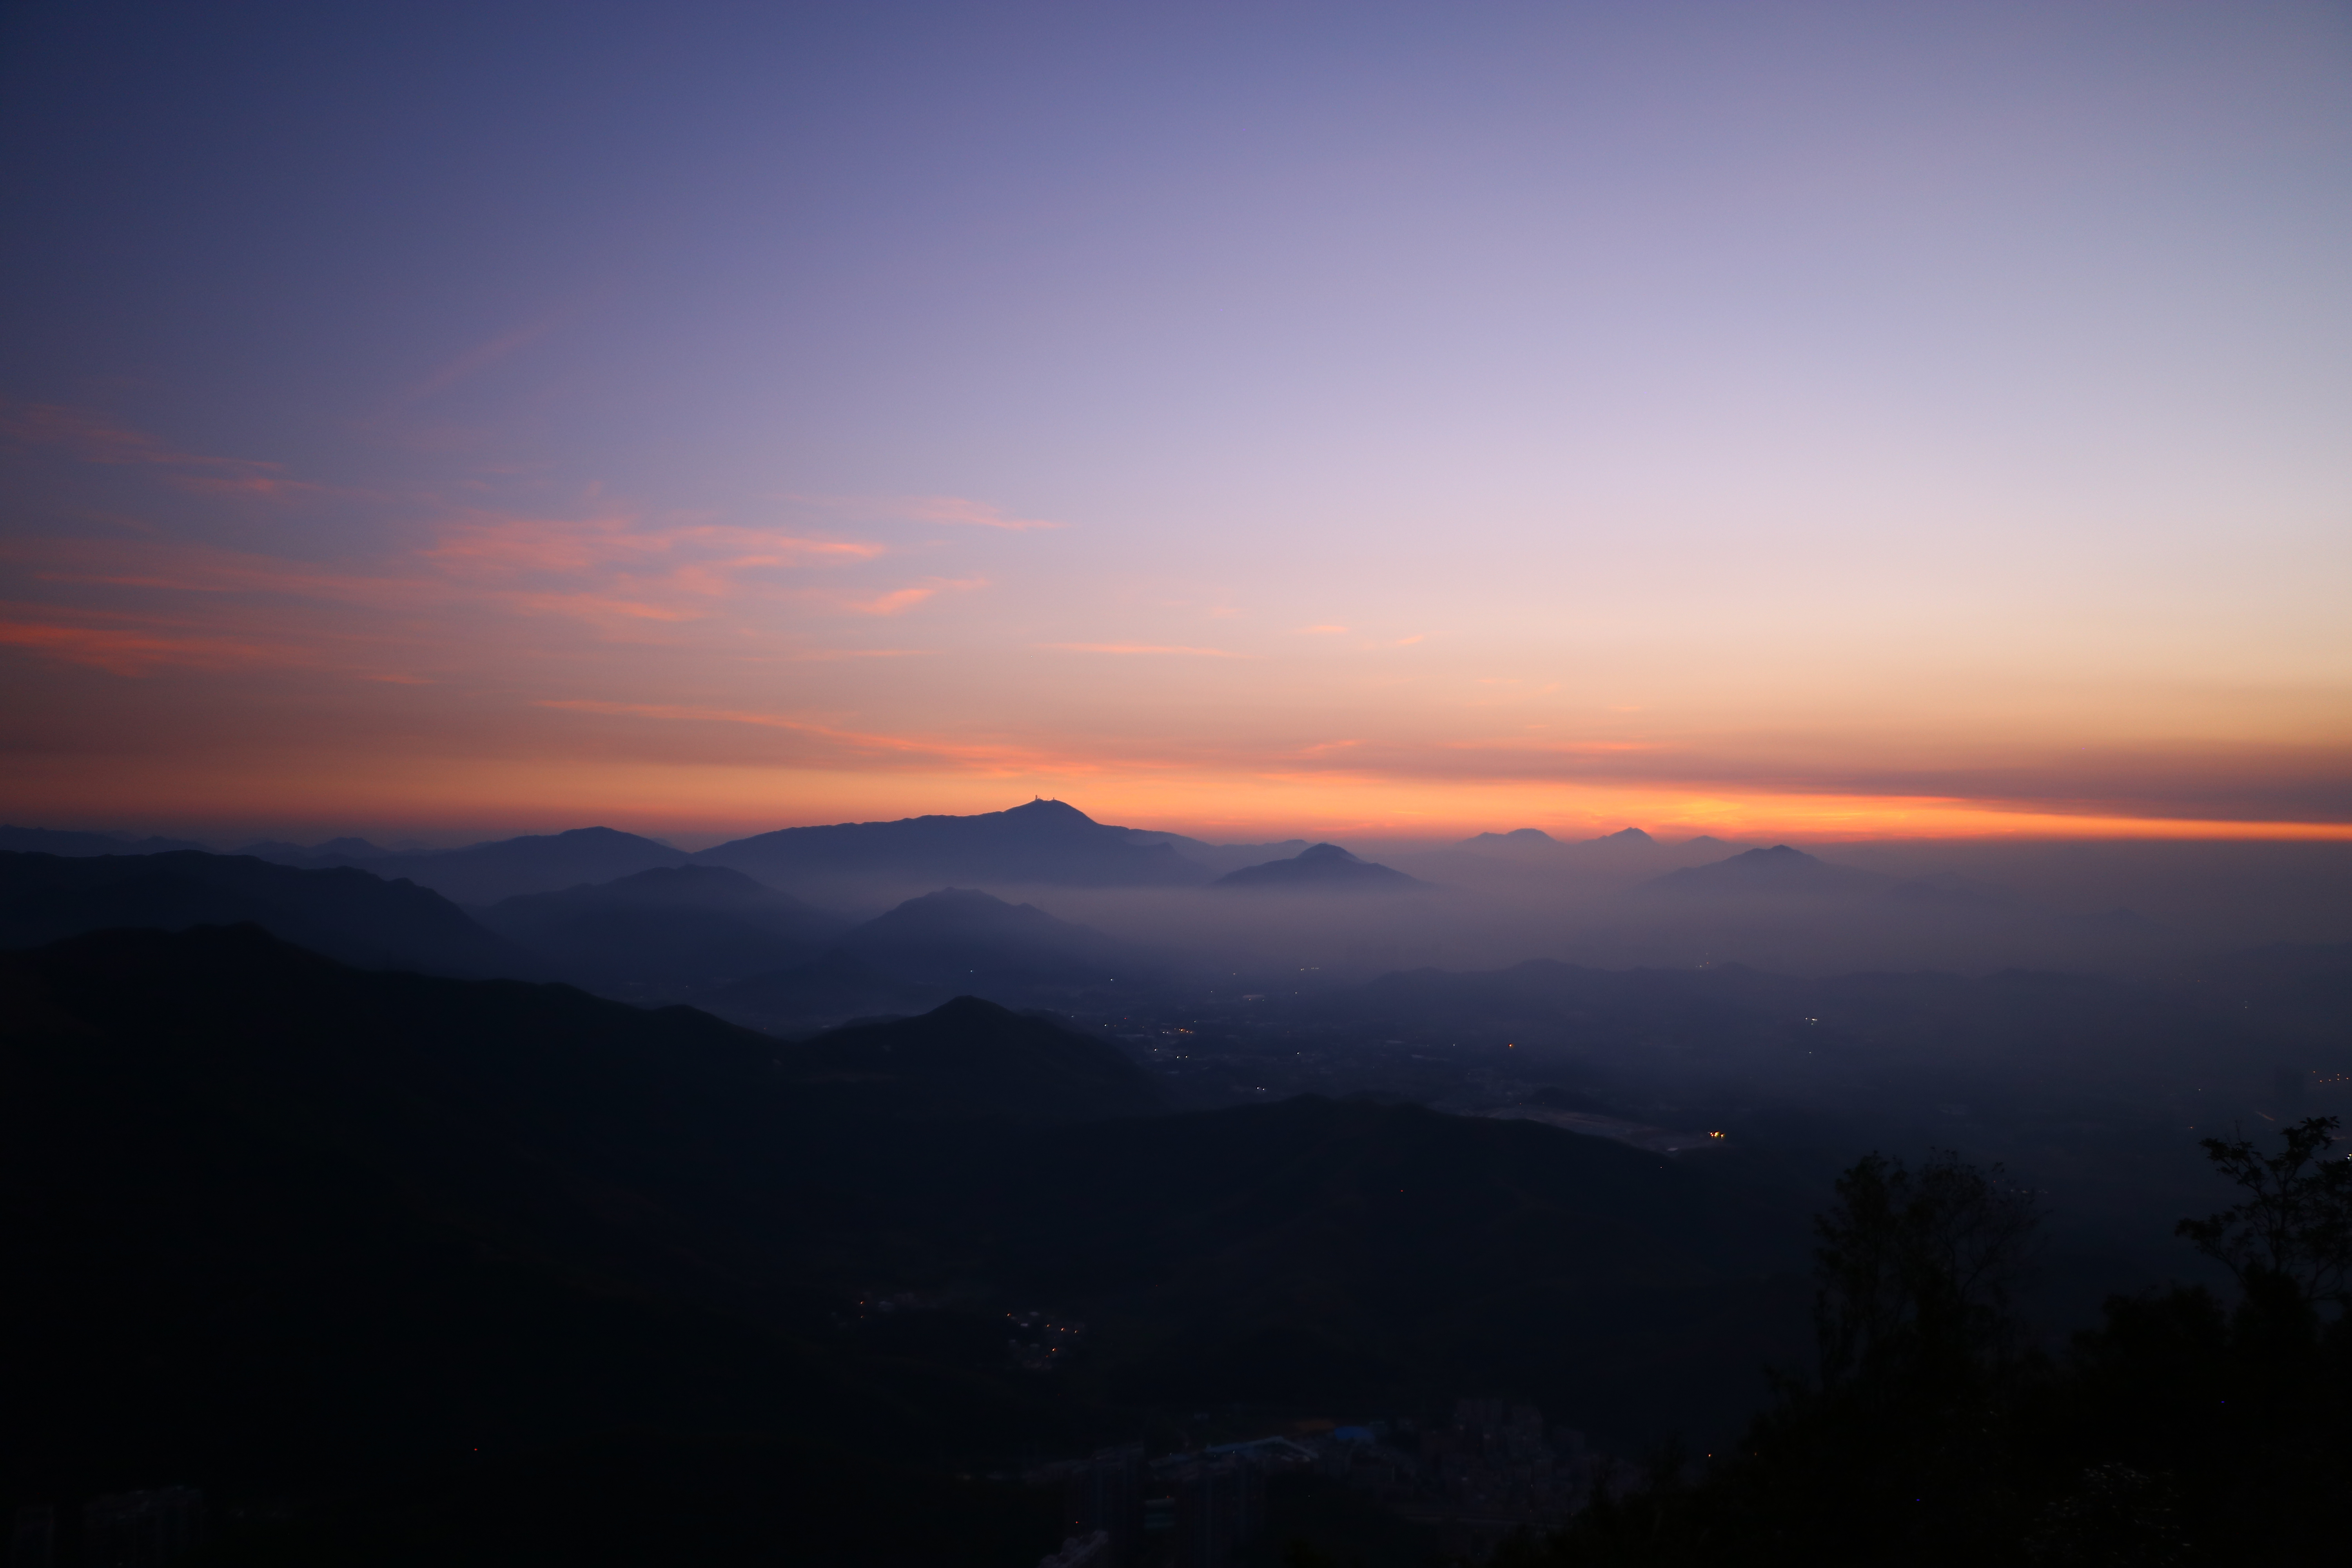
horizon, mountain, cloud, sky, sunrise, sunset, morning, hill, dawn, atmosphere, mountain range, dusk, evening, afterglow, atmospheric phenomenon, mountainous landforms, red sky at morning